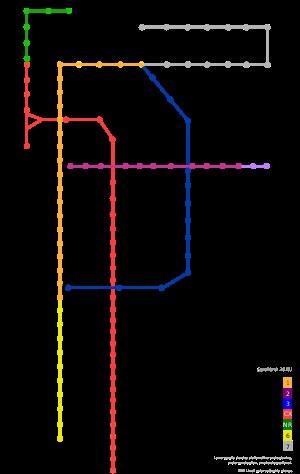
Le Strong Republic Transit System est un projet destiné à intégrer l'ensemble des transports publics ferroviaires de Manille aux Philippines.